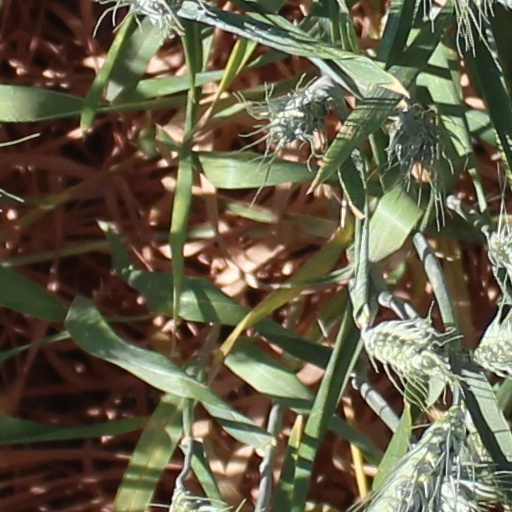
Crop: wheat